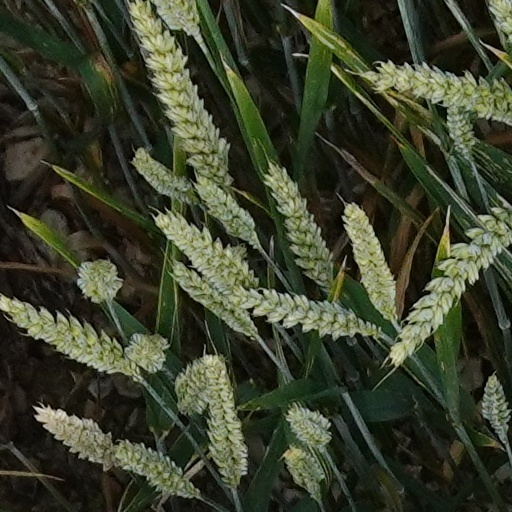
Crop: wheat